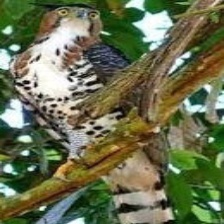
Species: ORNATE HAWK EAGLE
Scientific name: SPIZAETUS ORNATUS